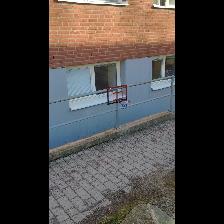
Label: NonHuman